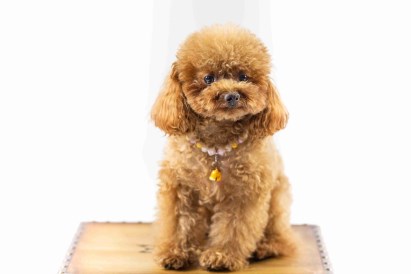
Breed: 2925-n000114-toy_poodle